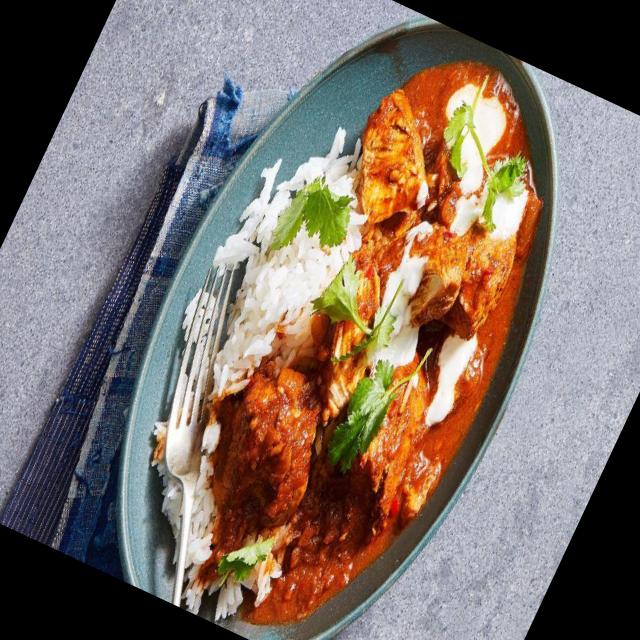
Dish: chicken_curry